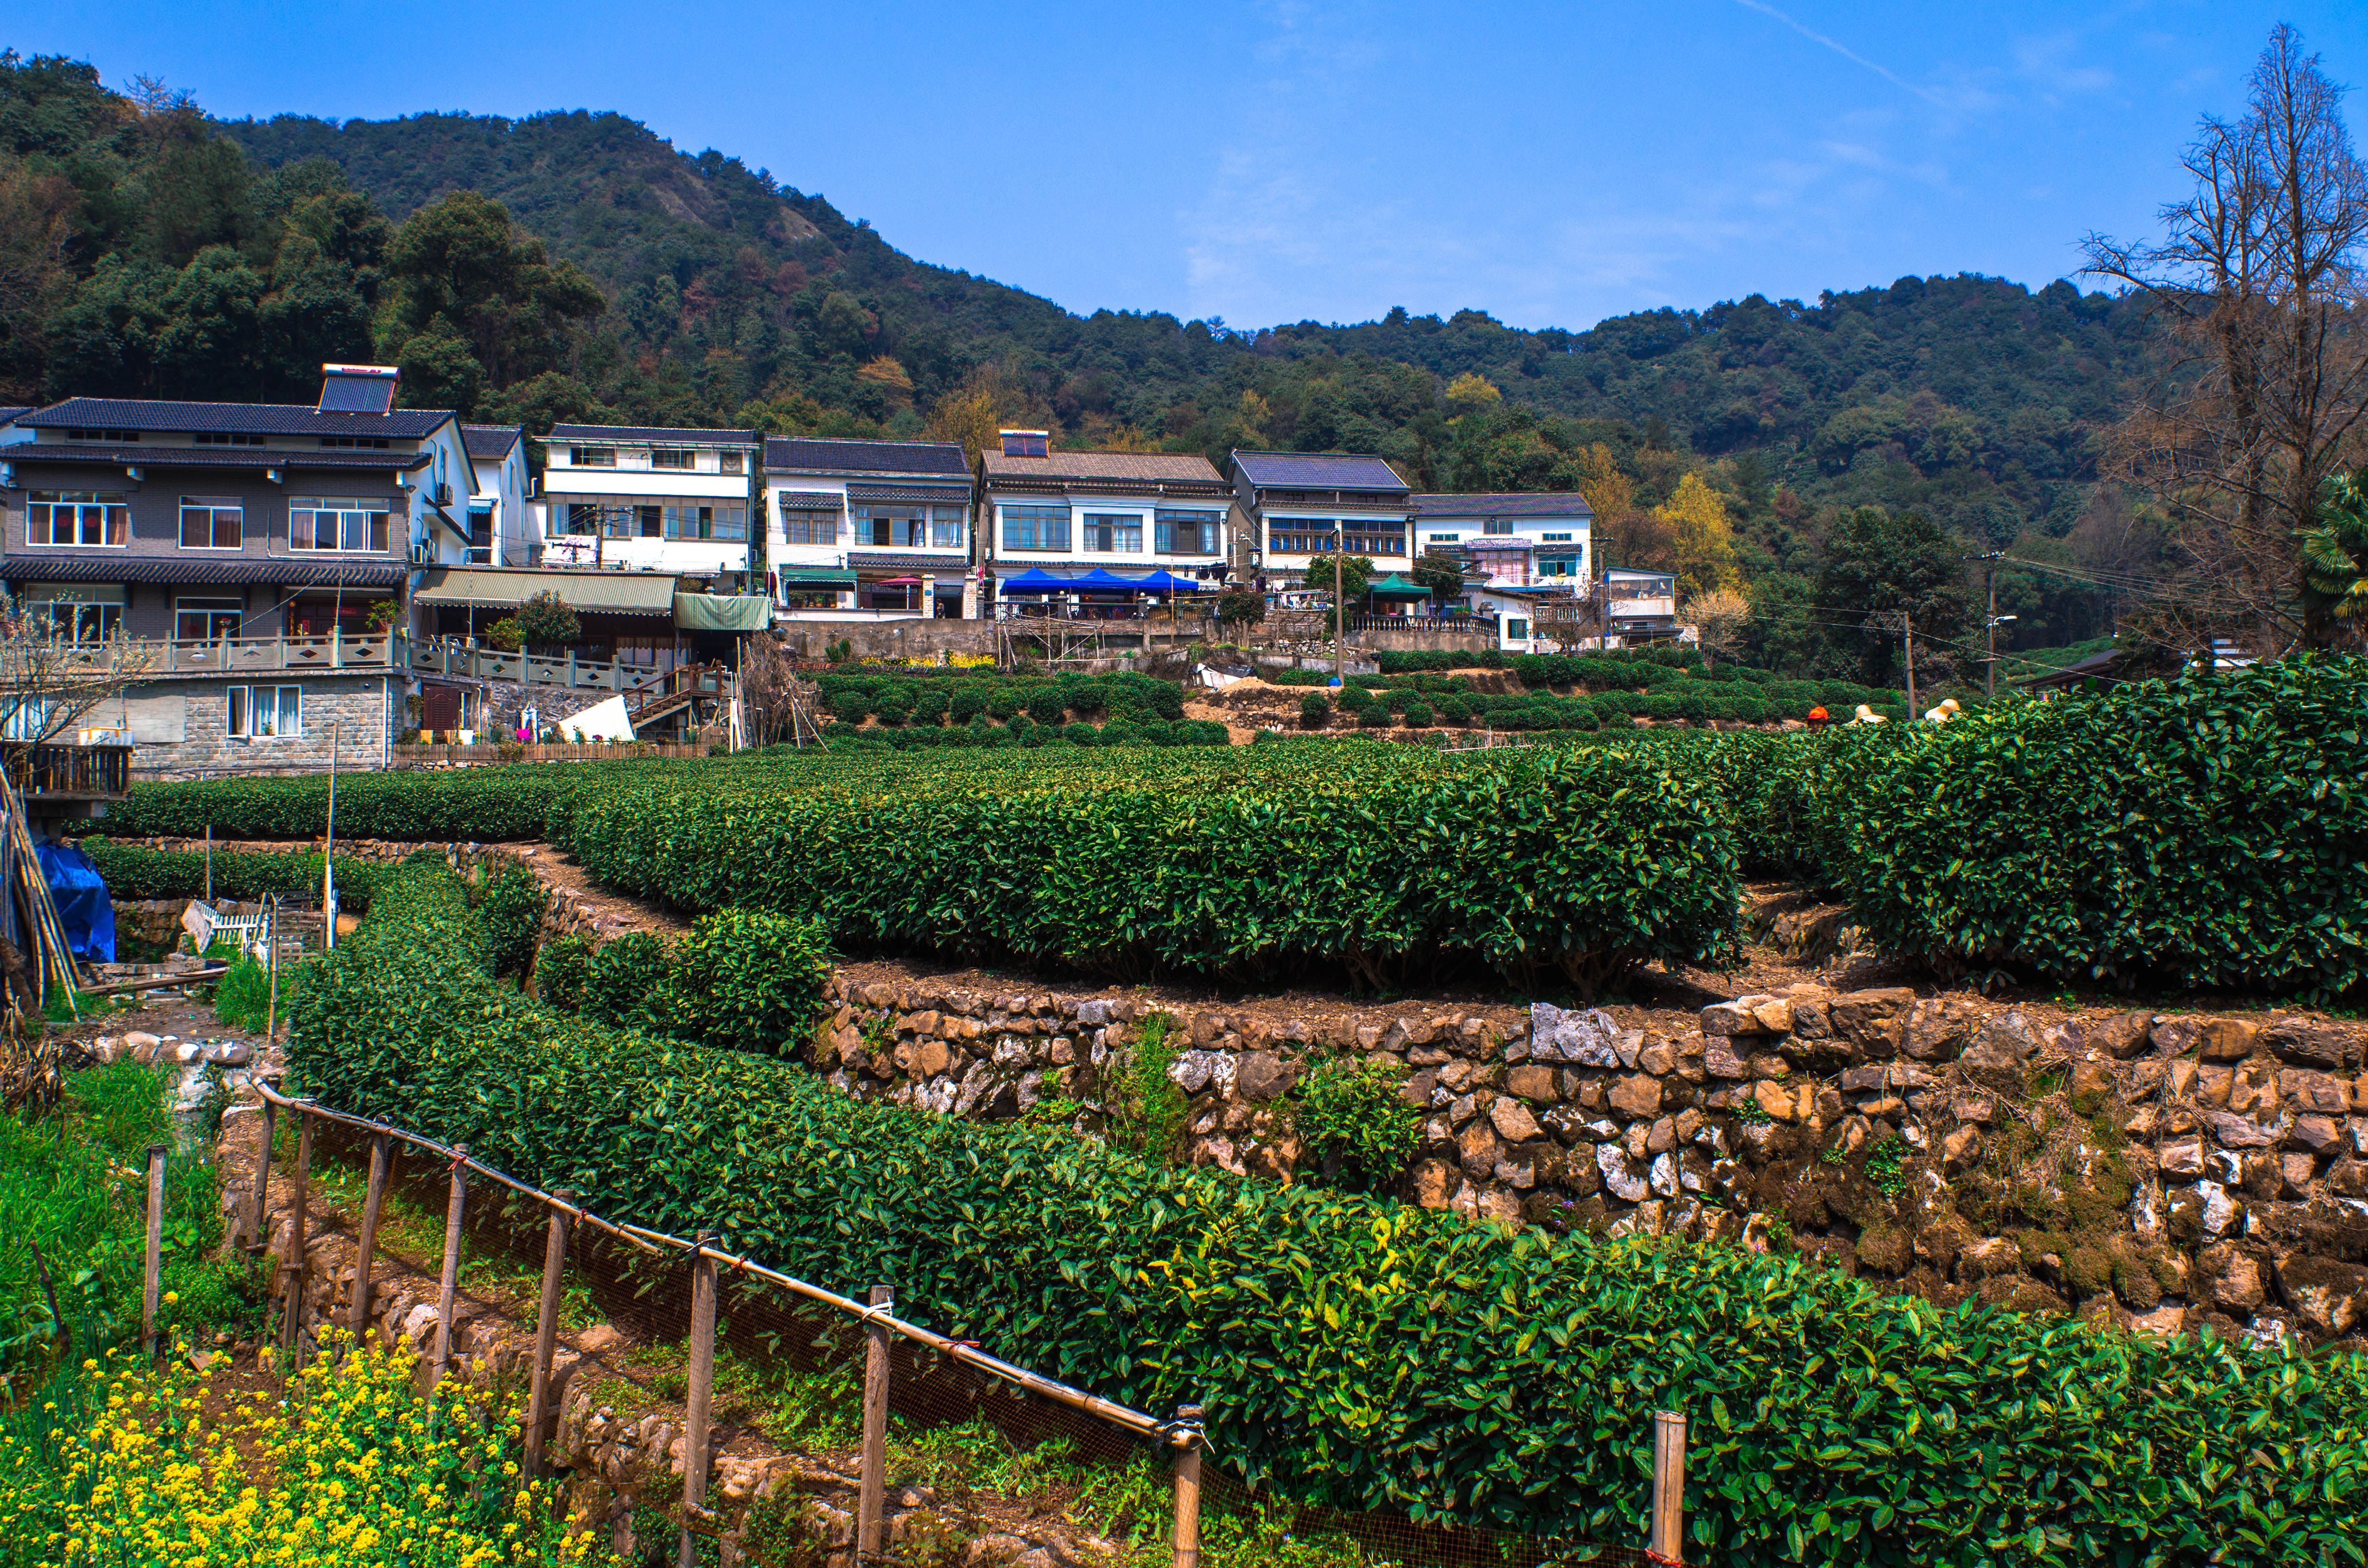
landscape, nature, plant, field, farm, tea, leaf, flower, village, agriculture, garden, outdoors, plantation, estate, china, rural area, residential area, human settlement